Virgin Hotels

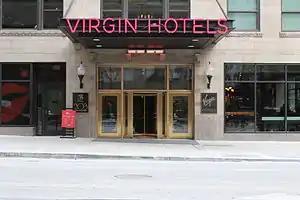
The Virgin Hotel Chicago, which was the company's first property.

In October 2011 Virgin Hotels bought the 27-story Old Dearborn Bank Building in the Loop area of Chicago for $14.8 million from Urban Street Group LLC. On January 15, 2015 the first Virgin Hotel opened. In February 2019, Virgin Hotels opened at its second location in San Francisco, CA on 4th street, near to Yerba Buena Gardens. One element of Virgin Hotels' business plan was to acquire distressed properties in North America cheaply during the property downturn, but banks decided to hold distressed real-estate assets until the market for them rebounded rather than sell them so the company fell well behind its planned timetable.